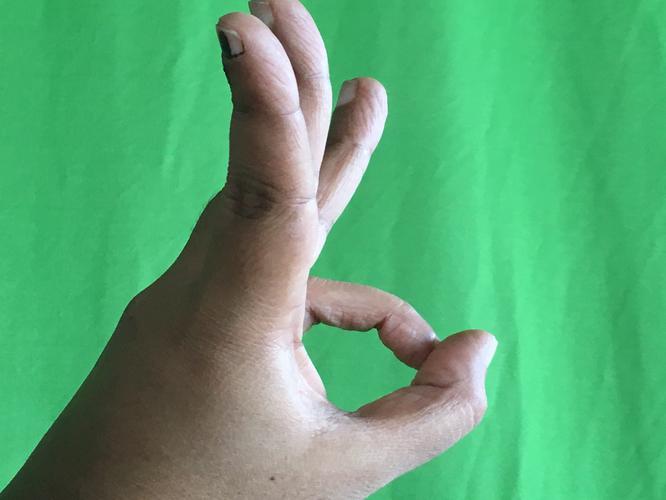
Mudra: Trishulam
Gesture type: single_hand